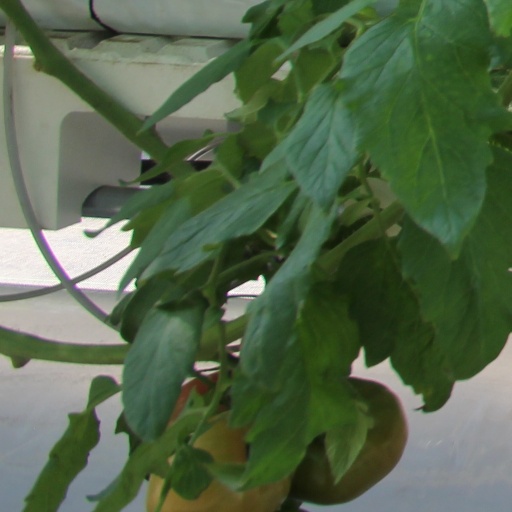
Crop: tomato